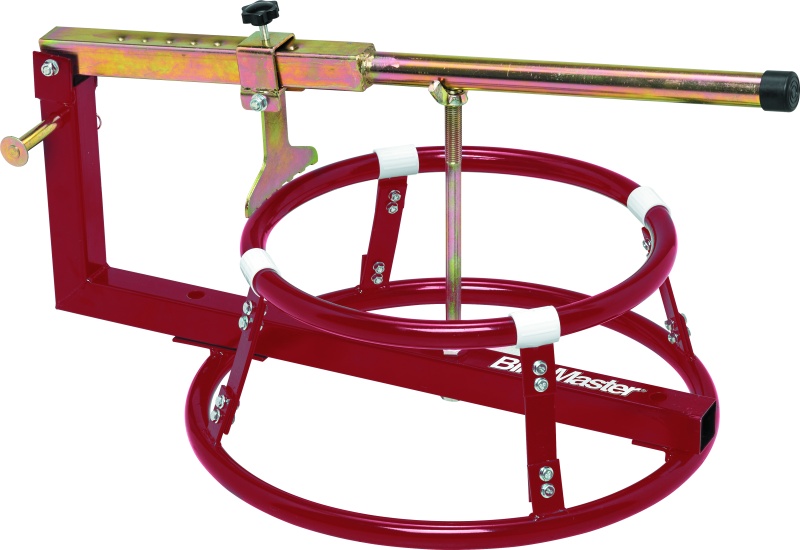
BikeMaster Tire Change Stand w/ Bead Braker
Durable steel construction, yet light and portable enough to take to the track or favorite riding spot
Brand: BikeMaster
Category: Vehicles & Parts > Vehicle Parts & Accessories > Vehicle Maintenance, Care & Decor > Vehicle Repair & Specialty Tools > Vehicle Tire Repair & Tire Changing Tools > Tire Changing Tools > Tire Changer Machines